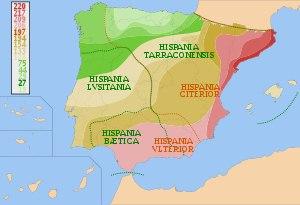
Le territoire de l'actuelle communauté autonome d'Aragon a été un lieu de passage important de la péninsule Ibérique, entre les rives méditerranéennes et atlantiques d'une part, entre le sud de la péninsule et le nord de l'Europe d'autre part. La présence humaine y est attestée depuis plusieurs millénaires, mais les spécificités de l'Aragon actuel remontent pour la plupart au Moyen Âge.
La ville de Séville, en Espagne, occupe une place privilégiée dans l'histoire du pays. Elle ne cessa en effet jamais de jouer un rôle de premier ordre sur la scène politique, militaire, commerciale et culturelle de la péninsule Ibérique. Depuis l'époque romaine, Séville est omniprésente dans la vie de l'Espagne : point stratégique sur le Guadalquivir, ville de saint Isidore, centre culturel brillant d'al-Andalus, point d'orgue de la Reconquête, siège régulier de la cour sous Alphonse X de Castille et ses successeurs, plaque tournante du commerce avec les Amériques… Le riche patrimoine que la ville conserve est le témoignage tangible d'un passé prestigieux.
L'histoire de l'Algarve se confond, d'une façon générale, avec celle de l'ensemble de la péninsule Ibérique. Dans le contexte du territoire actuel du Portugal dans la Péninsule, c'était la région où les Maures sont restés plus longtemps, du VIIIᵉ siècle au XIIIᵉ siècle. À l'époque, ce pays s'étendait alors sur les deux rives de la Guadiana.
On désigne par Conquête romaine de la péninsule ibérique la période comprise entre le débarquement des Romains à Ampurias près de Gérone en -218 et la fin de cette conquête par Auguste en -19. Cette occupation débouchera sur une romanisation de l’Hispanie sur le plan culturel, une fois les provinces soumises.
La Legio VII Gemina fut une légion de l’armée romaine levée par l’empereur Galba pour compléter les effectifs de la Legio VI Victrix lors de sa marche sur Rome en 68 pour renverser Néron. Après l’assassinat de Galba, la légion se déclara en faveur de l’empereur Othon lequel fut vaincu par Vitellius qui maintint la légion en Italie. Celui-ci fut vaincu à son tour par Vespasien qui procéda à une restauration de ses effectifs pour former la Legio VII Gemina Felix laquelle fut d’abord envoyée en Pannonie pour renforcer la frontière, puis, en 74, à León en Hispanie tarraconaise où elle devait rester jusqu’à la fin de la présence romaine dans la péninsule ibérique.